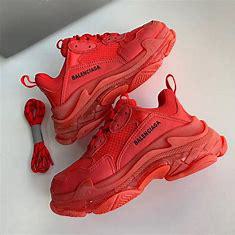
Brand: Balenciaga
Model: Triple S